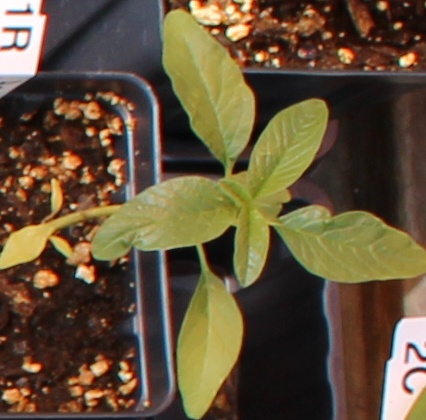
Label: Waterhemp